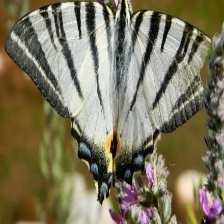
Species: SCARCE SWALLOW